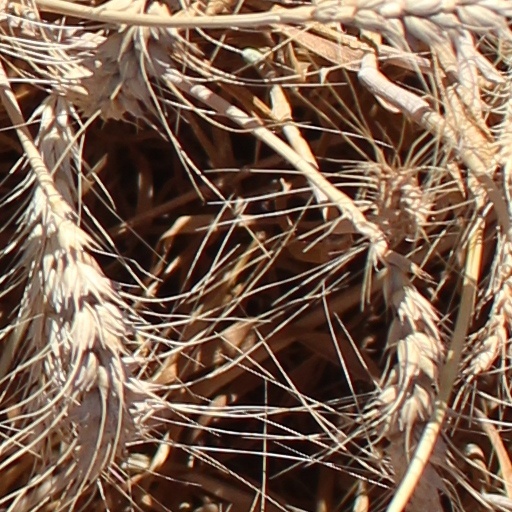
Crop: wheat